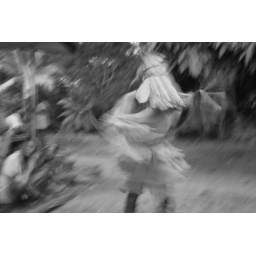
A pygmy boy spinning around and around in his tree costume.